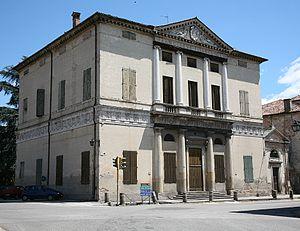
La villa Pisani est une maison patricienne de Montagnana commandée par le cardinal Francesco Pisani et bâtie sur un projet établi en 1552 par André Palladio.
Les Pisani est une famille patricienne de Venise, qui comme son nom l'indique, est originaire de Pise. Elle se retira à Venise dès le début du Xᵉ siècle. La famille donna divers ambassadeurs, procurateur de Saint-Marc et :